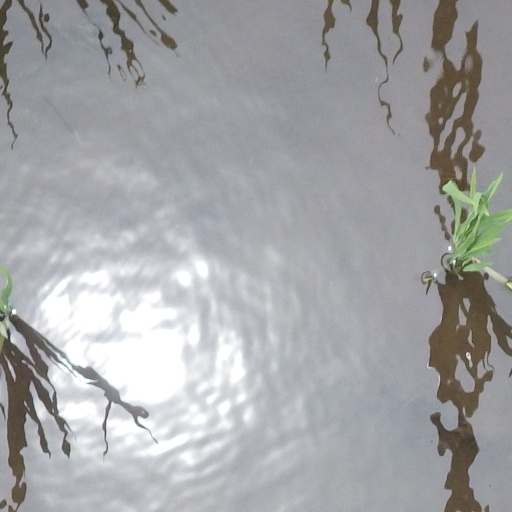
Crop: rice